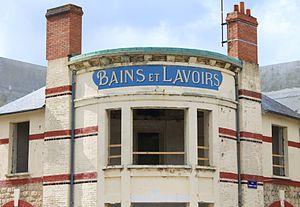
Établissement de bains et lavoirs au 36 rue Armand Marie à Caen (Calvados) Réhabilitation du bâtiment en logements.
Le quartier de la Grâce de Dieu est l'un des vingt quartiers de Caen. Il se situe au sud-ouest de la ville.